Djajadiningrat family

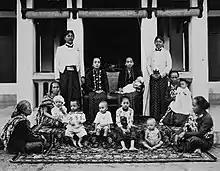
Prince Mangkunegara VII and Hoesein Djajadiningrat with their respective wives, Ratu Timur and Partini, as well as their children (c. 1922).

The family is of Baduy and Bantenese extraction. According to Nina Consuelo Epton, the family's oral history recounts that in the middle of the seventeenth century, their ancestor Astapati ('deadhand'), the one-handed renegade son of a Baduy chieftain, sought shelter at the court of the Sultan of Banten. He was subsequently admitted into the inner circle of the Sultan's court and was allowed to marry one of the Sultan's daughters, thereby becoming the progenitor of the Djajadiningrat family.